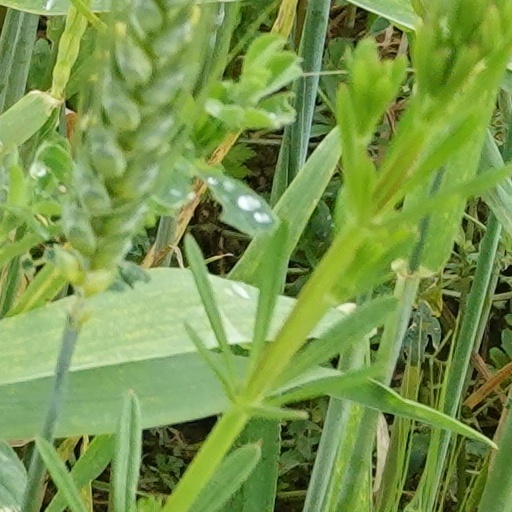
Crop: wheat